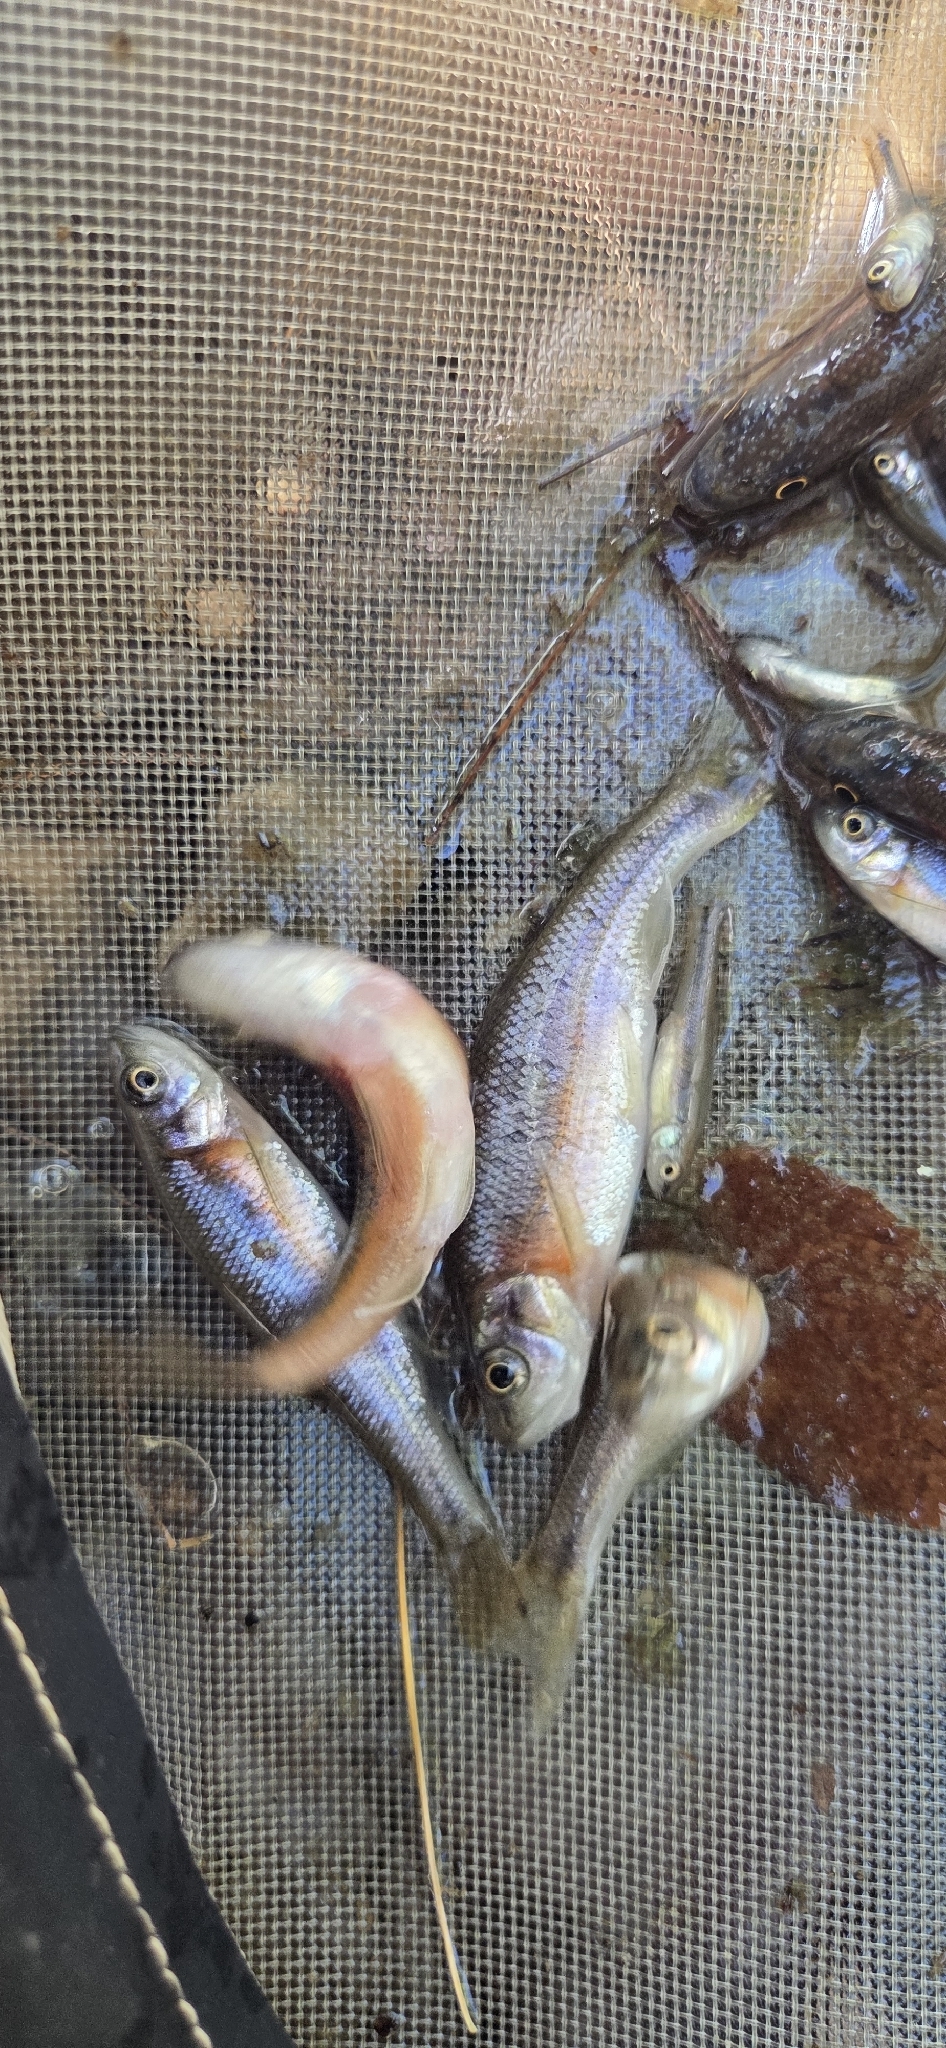
fish (species not among the labelled classes)